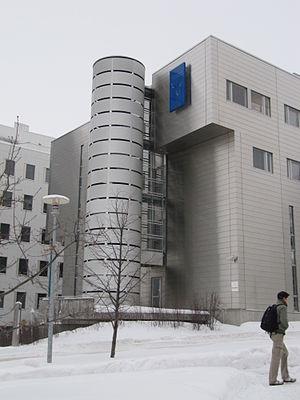
L'université des sciences appliquées de Tampere est une université publique, située dans le quartier de Kauppi à Tampere en Finlande.